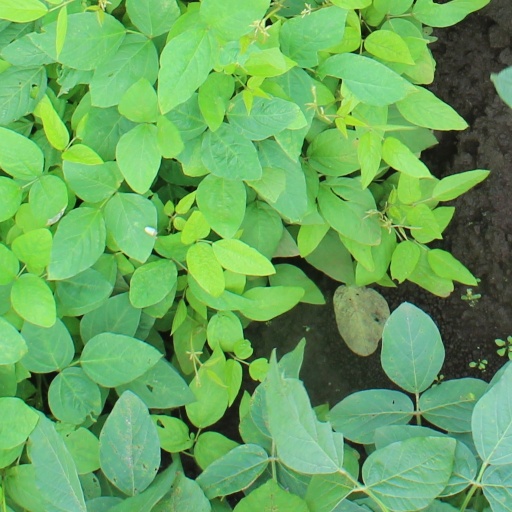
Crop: soybean